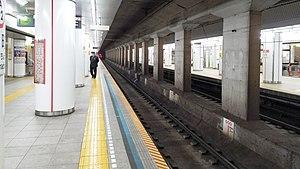
Takarachō est une station du métro de Tokyo sur la ligne Asakusa dans l'arrondissement de Chūō à Tokyo. Elle est exploitée par le Bureau des Transports de la Métropole de Tokyo.